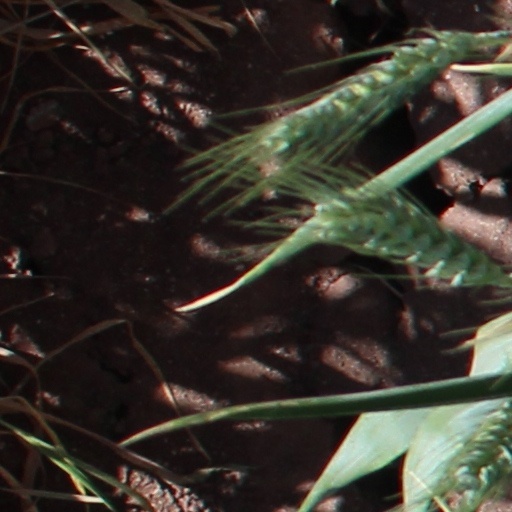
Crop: wheat